White City Stadium

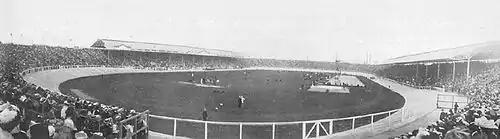
The White City Stadium during the 1908 Summer Olympics

Designed by the engineer J. J. Webster and completed in 10 months by George Wimpey, on part of the site of the Franco-British Exhibition, this stadium with a seating capacity of 68,000 was opened by King Edward VII on 27 April 1908 after the first stanchion had been placed in position by Ettie Grenfell, Baroness Desborough on 2 August 1907. The cost of construction was £60,000. Upon completion, the stadium had a running track and three laps to the mile (536 m); outside there was a , cycle track. The infield included a swimming and diving pool.